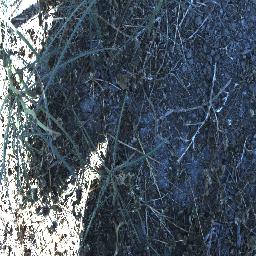
Label: parkinsonia